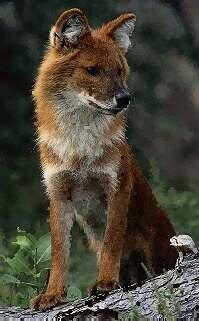
dhole